Neacșu's letter

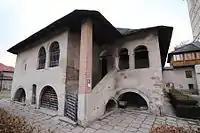
Boyar house in Câmpulung

The text of the letter was written in the Cyrillic script, and is composed of three parts. The introduction in Old Church Slavonic, translated: "To the most wise and noble and venerable and by God endowed master Hanas Begner of Brașov, all the best, from Neacșu of Câmpulung".